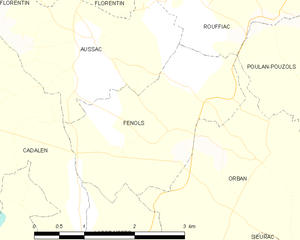
Carte des communes françaises Fénols
Fénols est une commune française située dans le département du Tarn en région Occitanie.